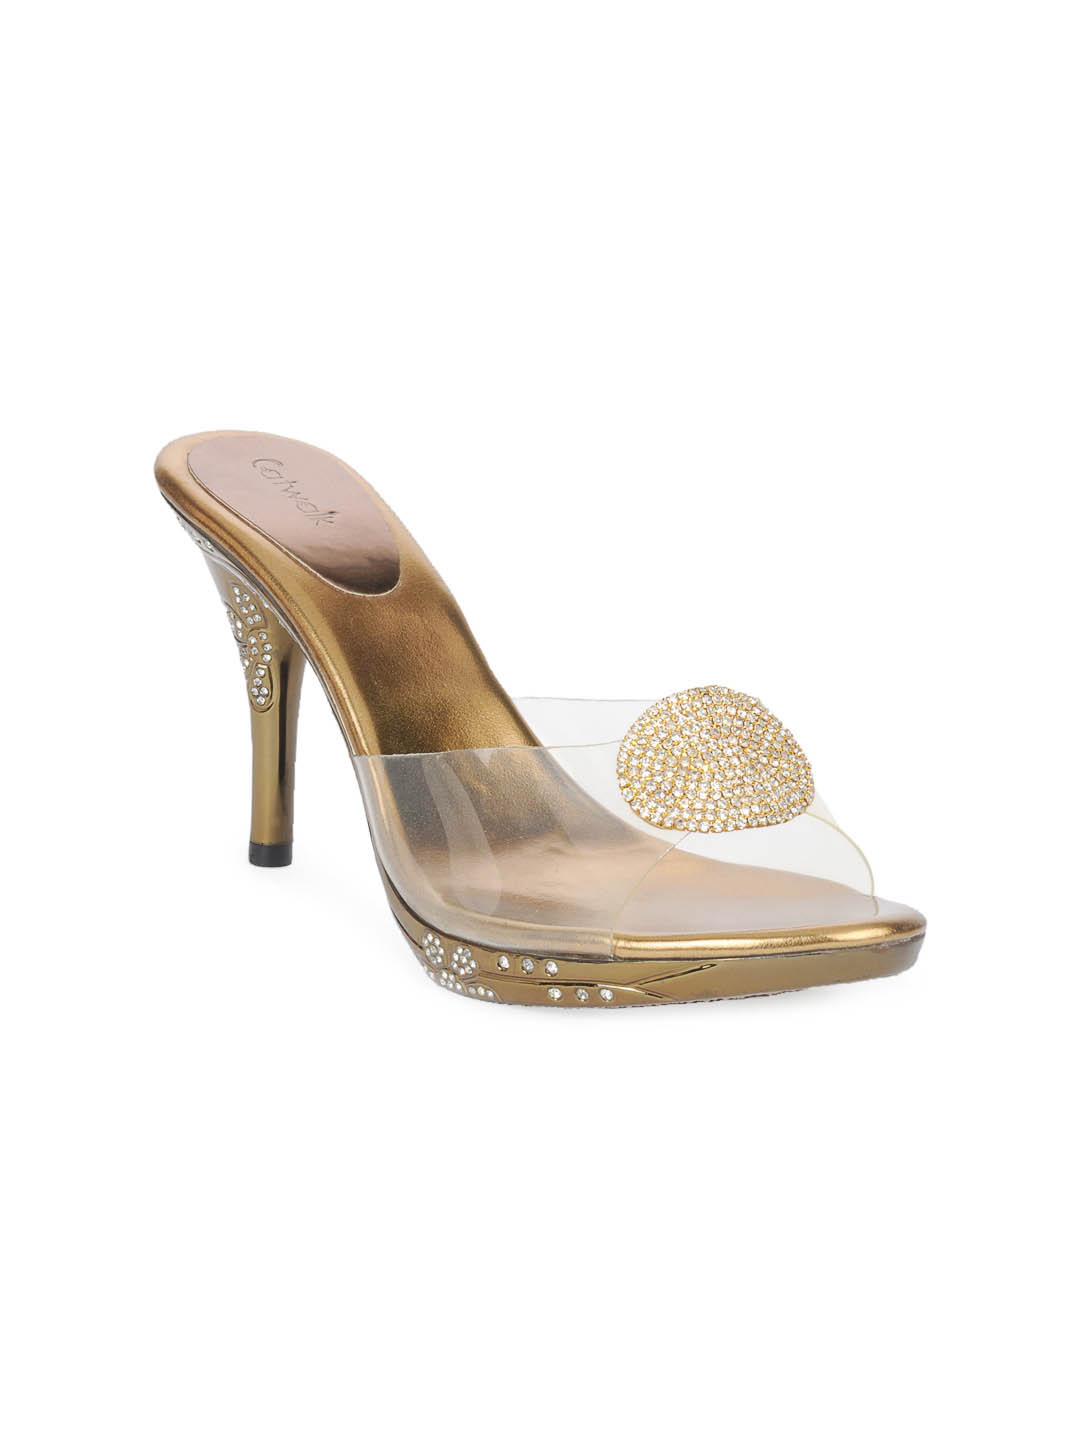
Catwalk Women Gold Heels
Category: Footwear / Shoes / Heels
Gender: Women
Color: Gold
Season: Winter 2012
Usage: Casual